Food photography

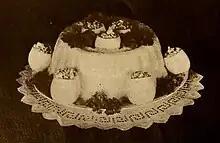
Photographs of food have long been used to illustrate recipes, such as this photo of creatively styled hard-boiled eggs in a 1911 issue of "American Homes and Gardens" magazine

The first known photograph that showed food as a subject was a 1845 daguerreotype by William Henry Fox Talbot showing peaches and a pineapple.